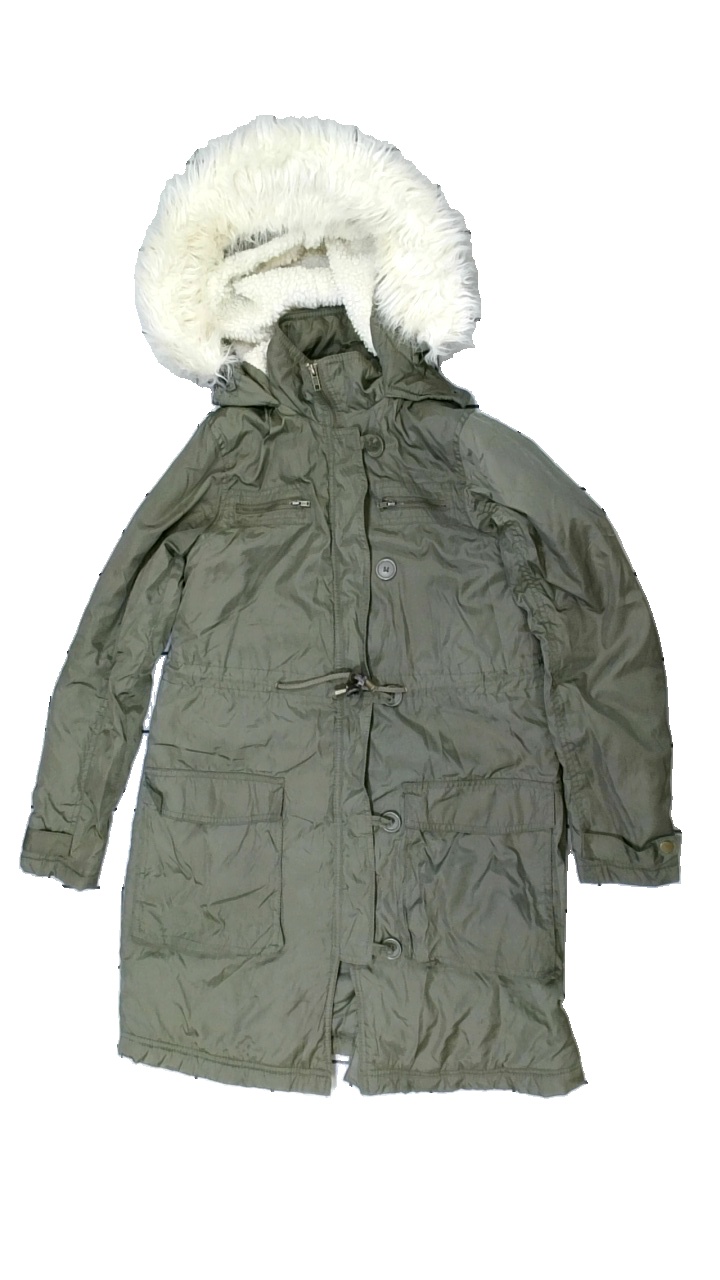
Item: Jacket (Ladies)
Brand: H&m
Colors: Green
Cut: Regular, Long
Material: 100% Polyester, 70% Polyester, 30% Acryl
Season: Winter
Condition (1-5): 3
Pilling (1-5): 5
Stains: Minor
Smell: Minor
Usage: Reuse
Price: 50-100